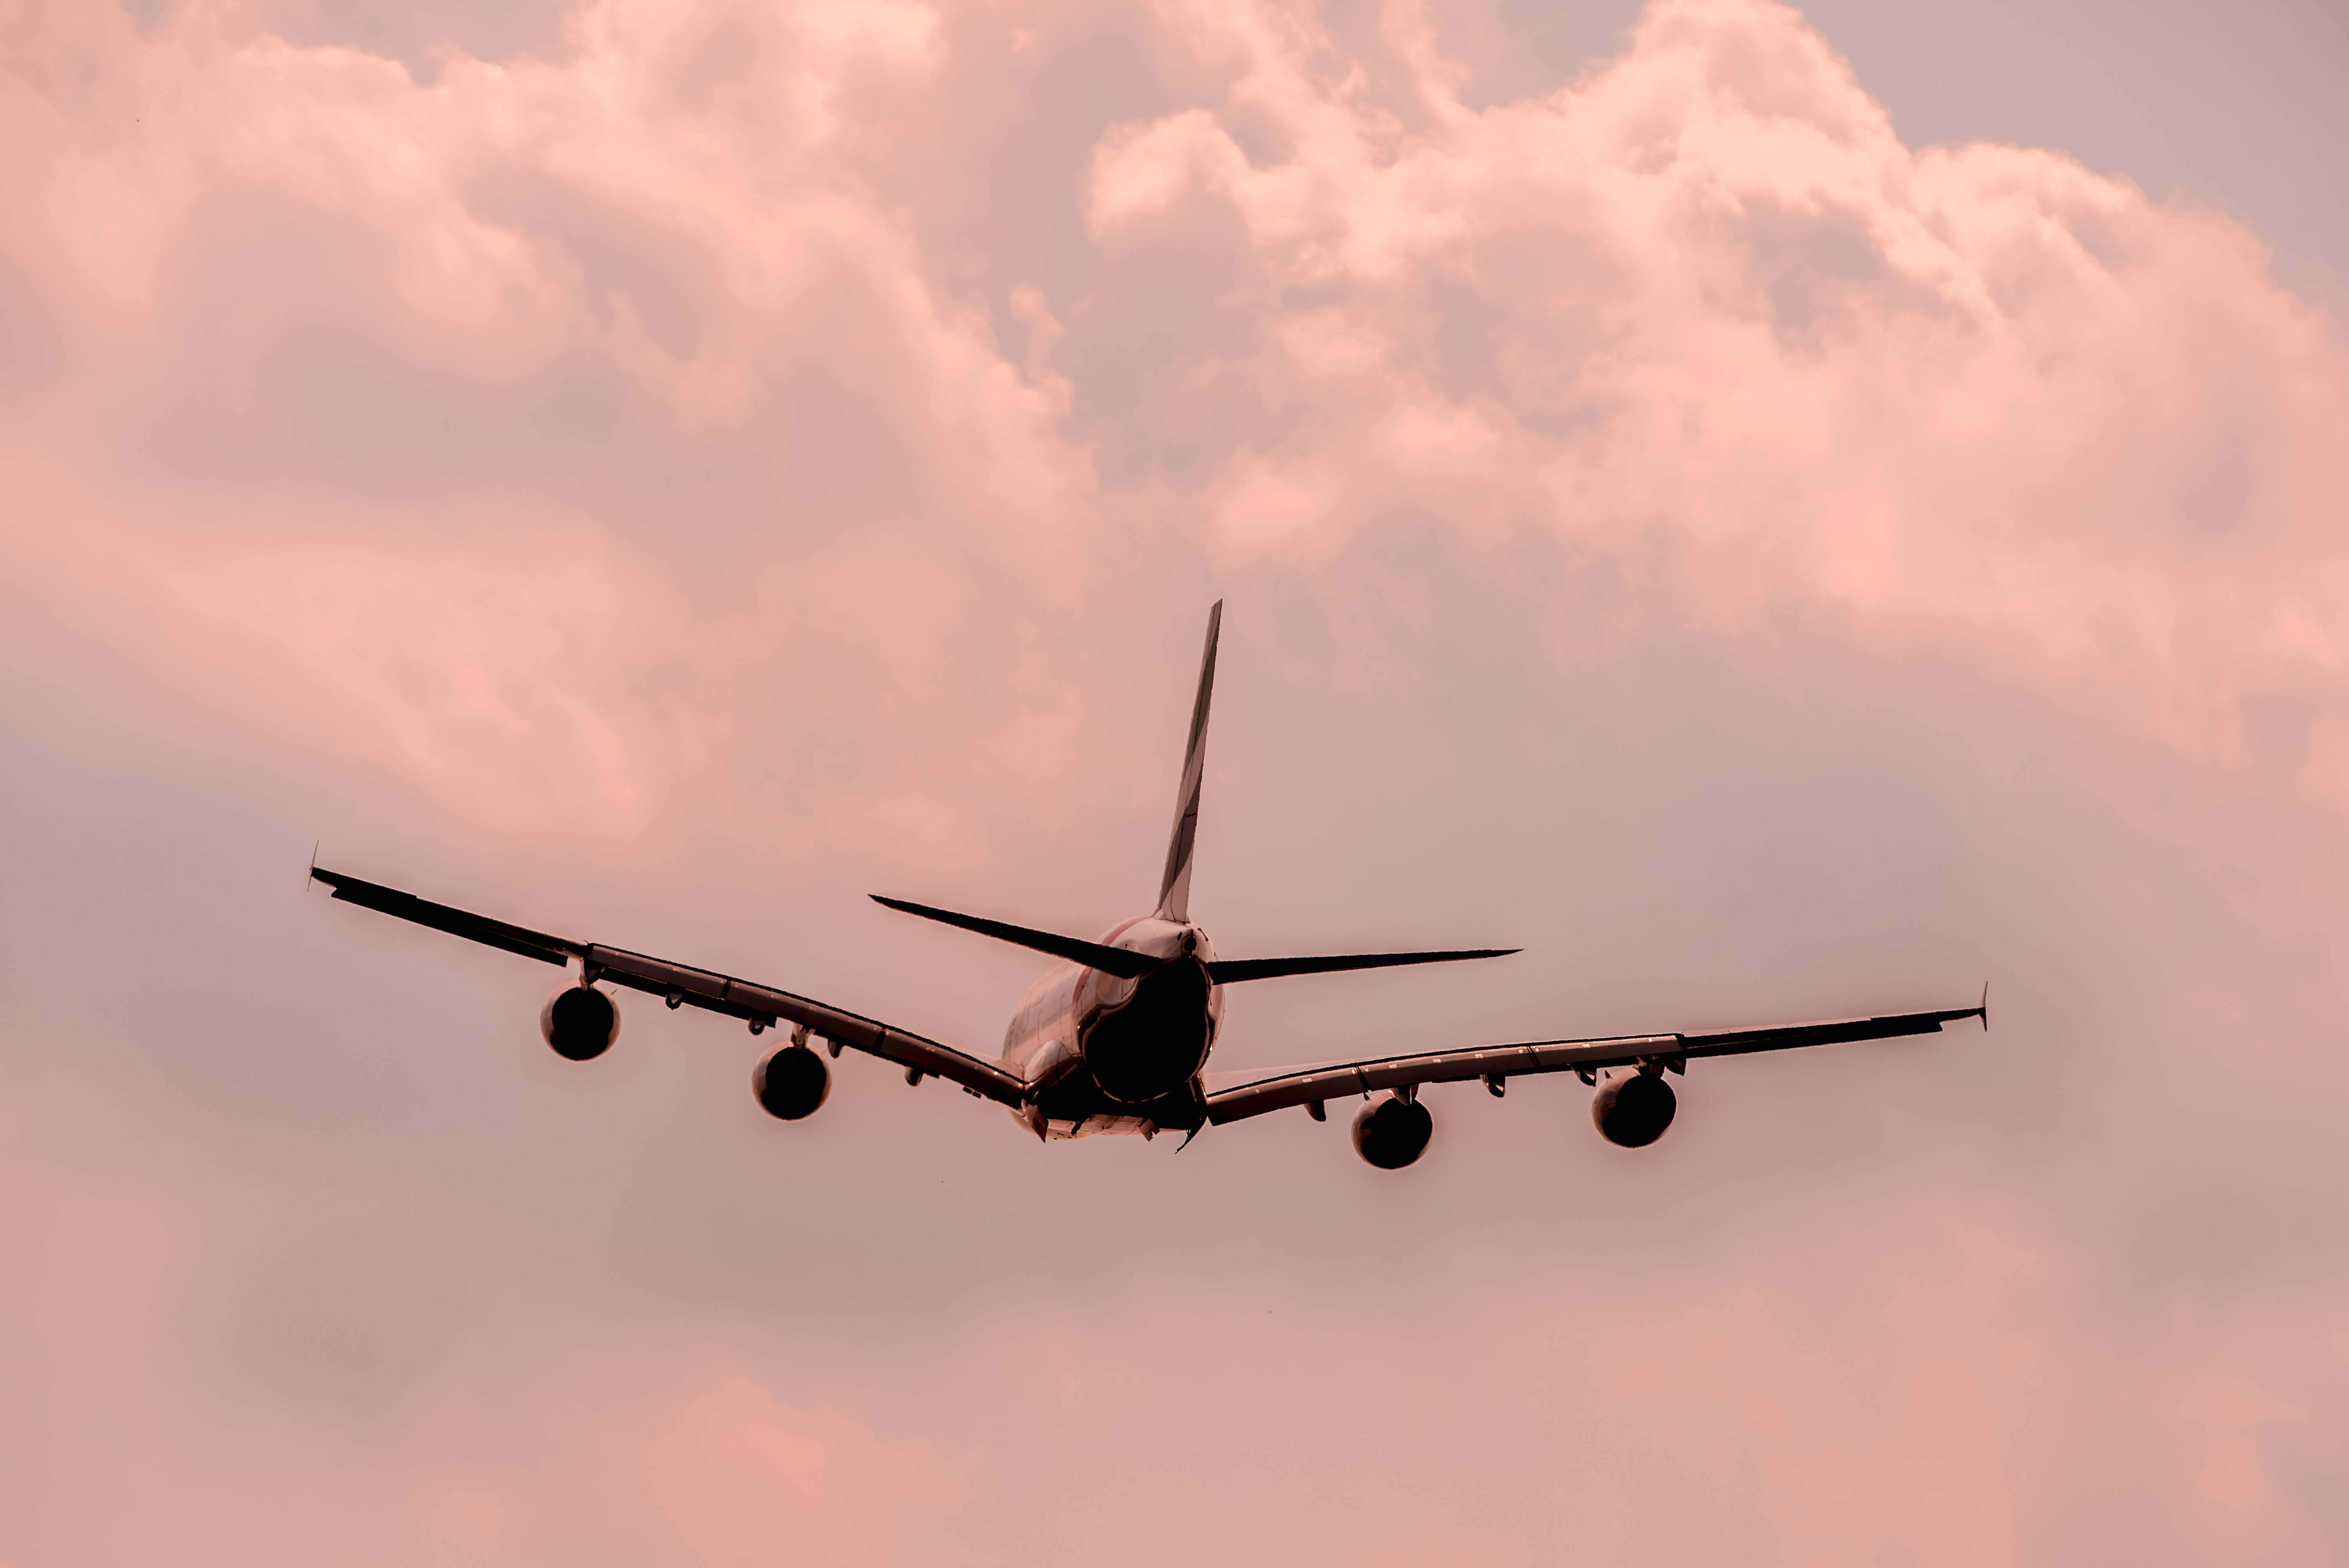
wing, sky, traffic, fly, airport, airplane, aircraft, jet, evening, vehicle, airline, aviation, flight, machine, airliner, runway, landing, flyer, takeoff, air traffic, take off, passenger machine, air force, travel plane, jet aircraft, flying machine, military aircraft, air travel, atmosphere of earth, aircraft engine